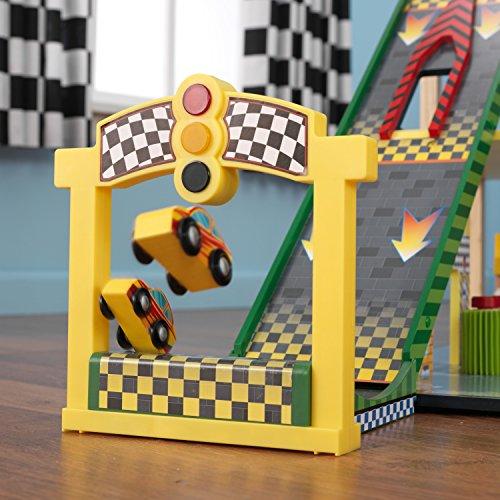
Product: KidKraft Mega Ramp Racing Set
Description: Three lights - green, yellow, and red - that help countdown to the beginning of race time.
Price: $84.00
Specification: ProductDimensions:24.5x14.6x22.4inches|ItemWeight:15.43pounds|ShippingWeight:17.2pounds(Viewshippingratesandpolicies)|ShippingAdvisory:Thisitemmustbeshippedseparatelyfromotheritemsinyourorder.Additionalshippingchargeswillnotapply.|ASIN:B00BTTBC0S|Californiaresidents:ClickhereforProposition65warning|Itemmodelnumber:63267|Manufacturerrecommendedage:36months-15years|Batteries:3LR44batteriesrequired.